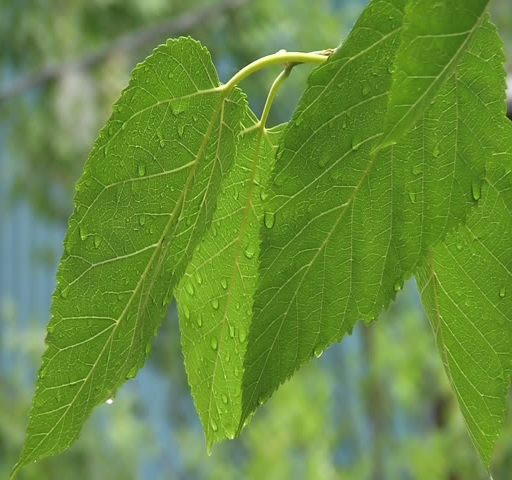
tree in the wilderness with raindrops on it